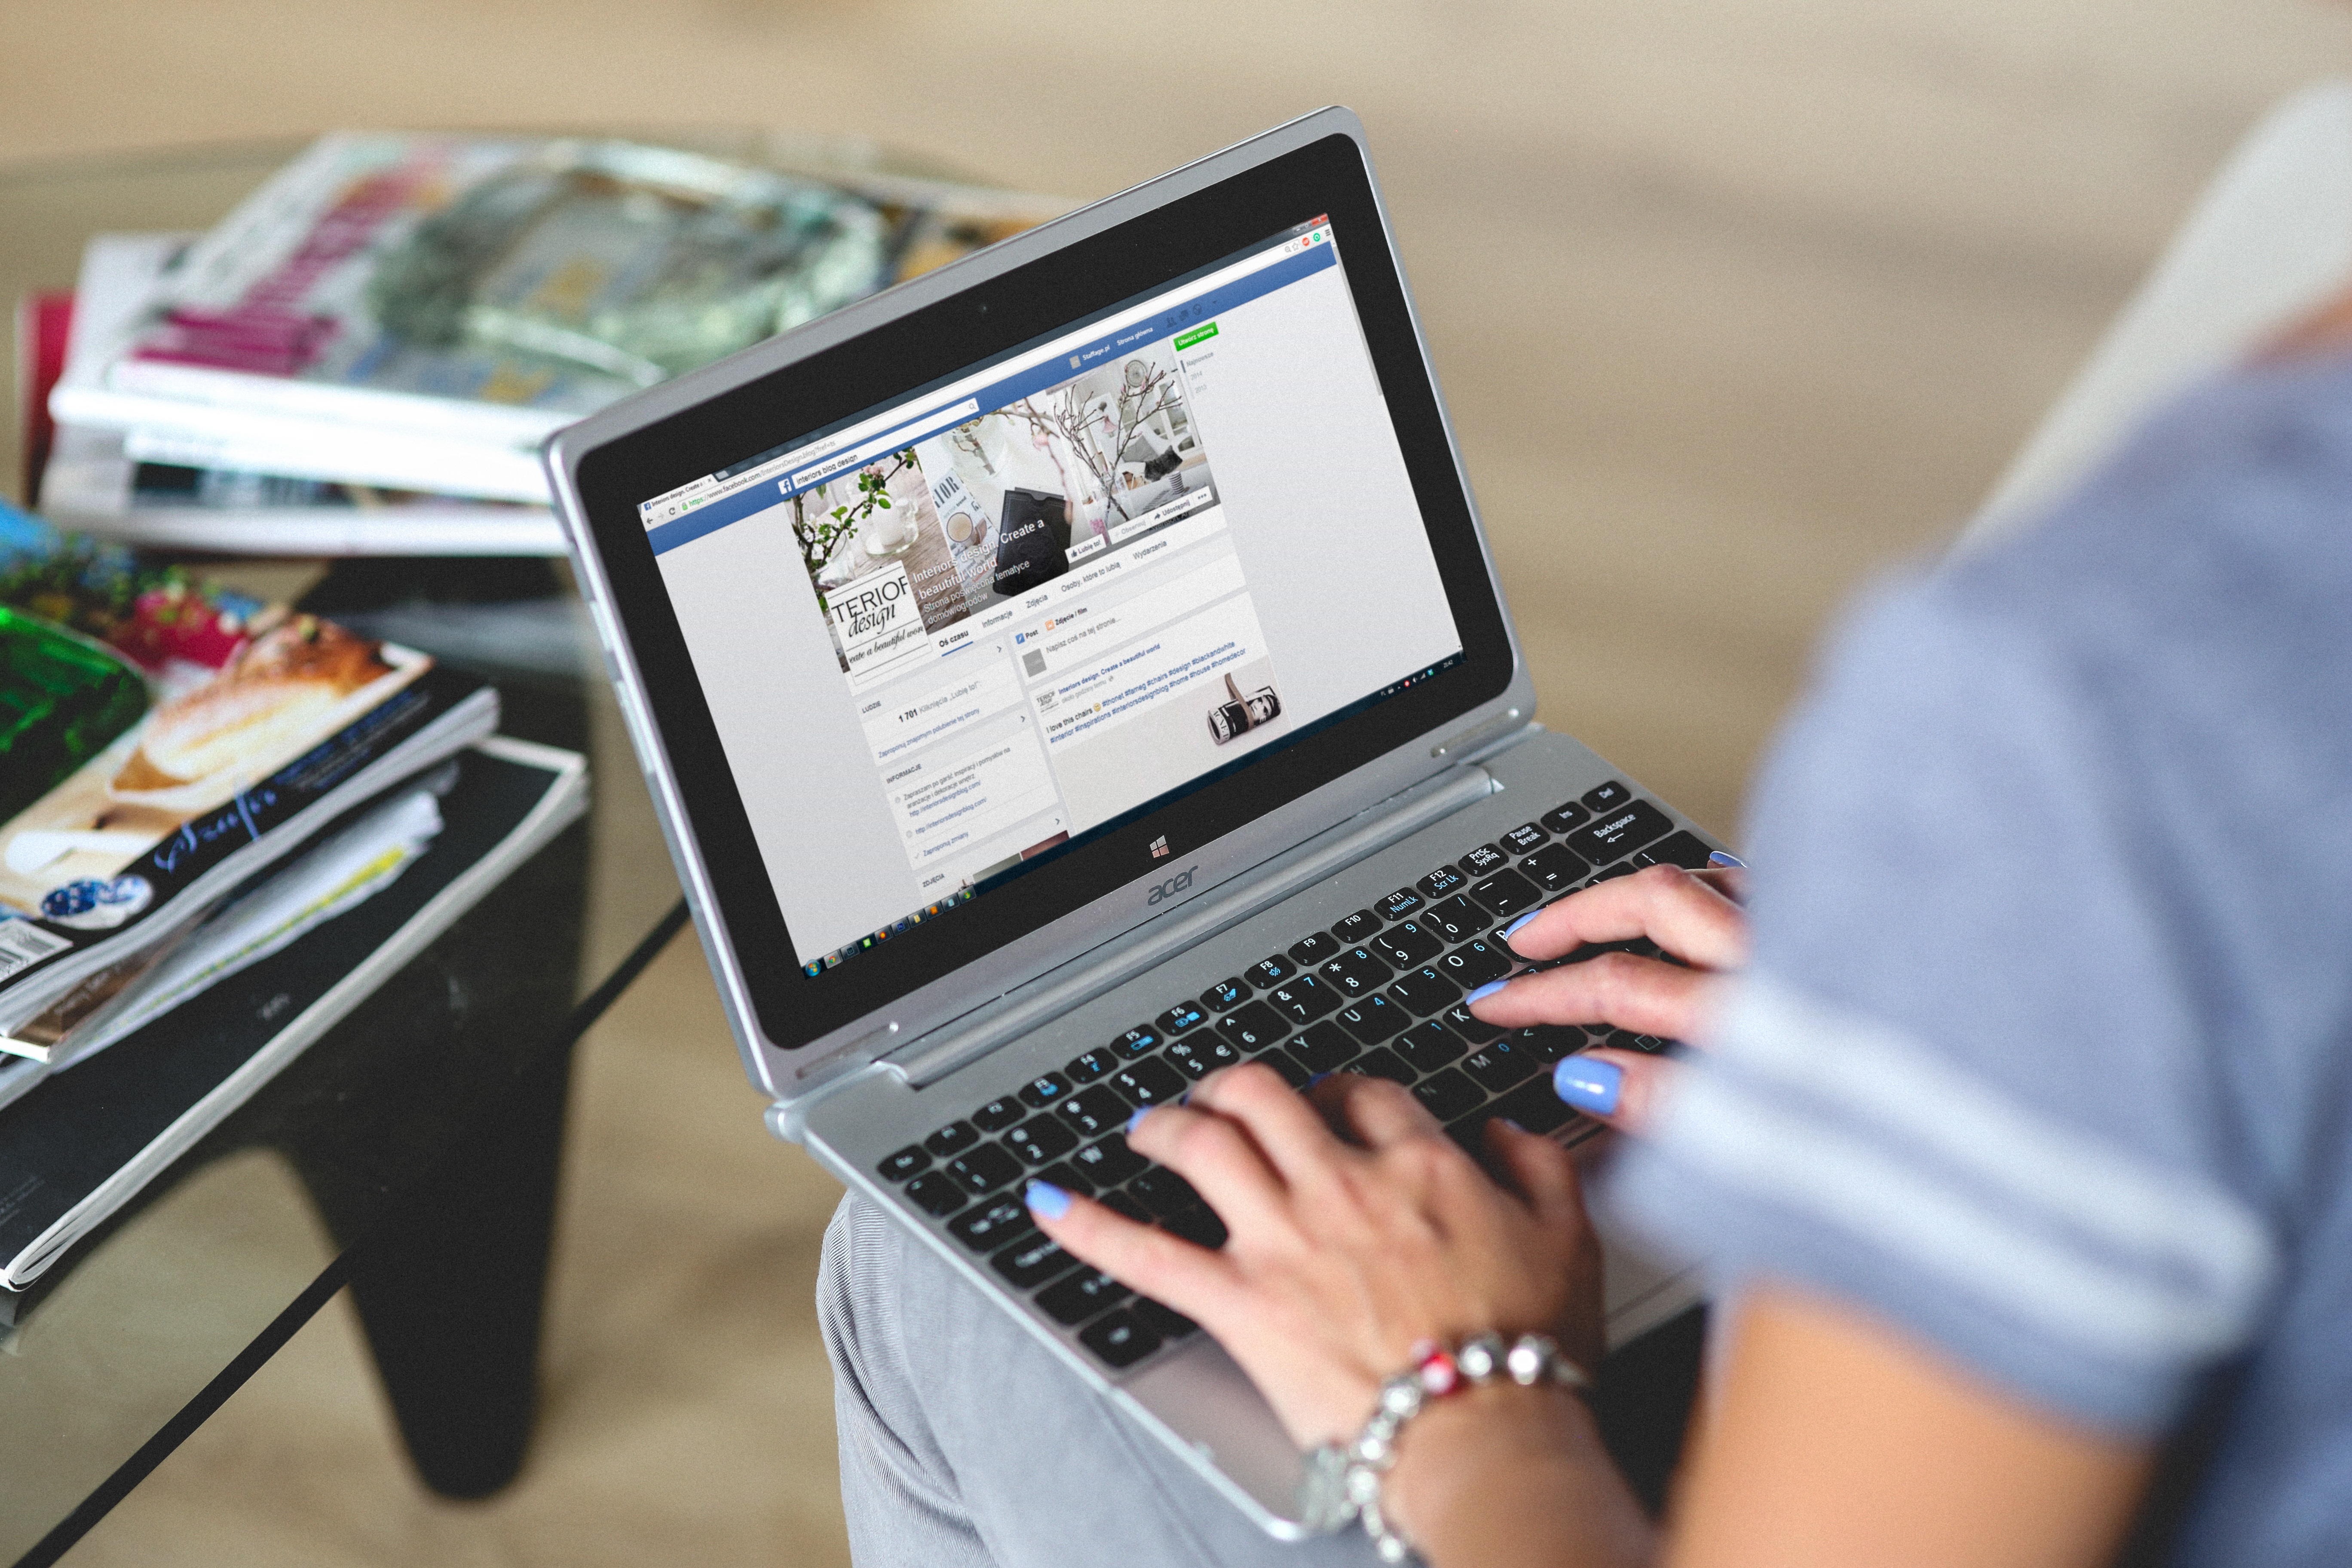
laptop, notebook, screen, typing, girl, woman, keyboard, technology, device, cash, type, hands, learning, acer, personal computer hardware